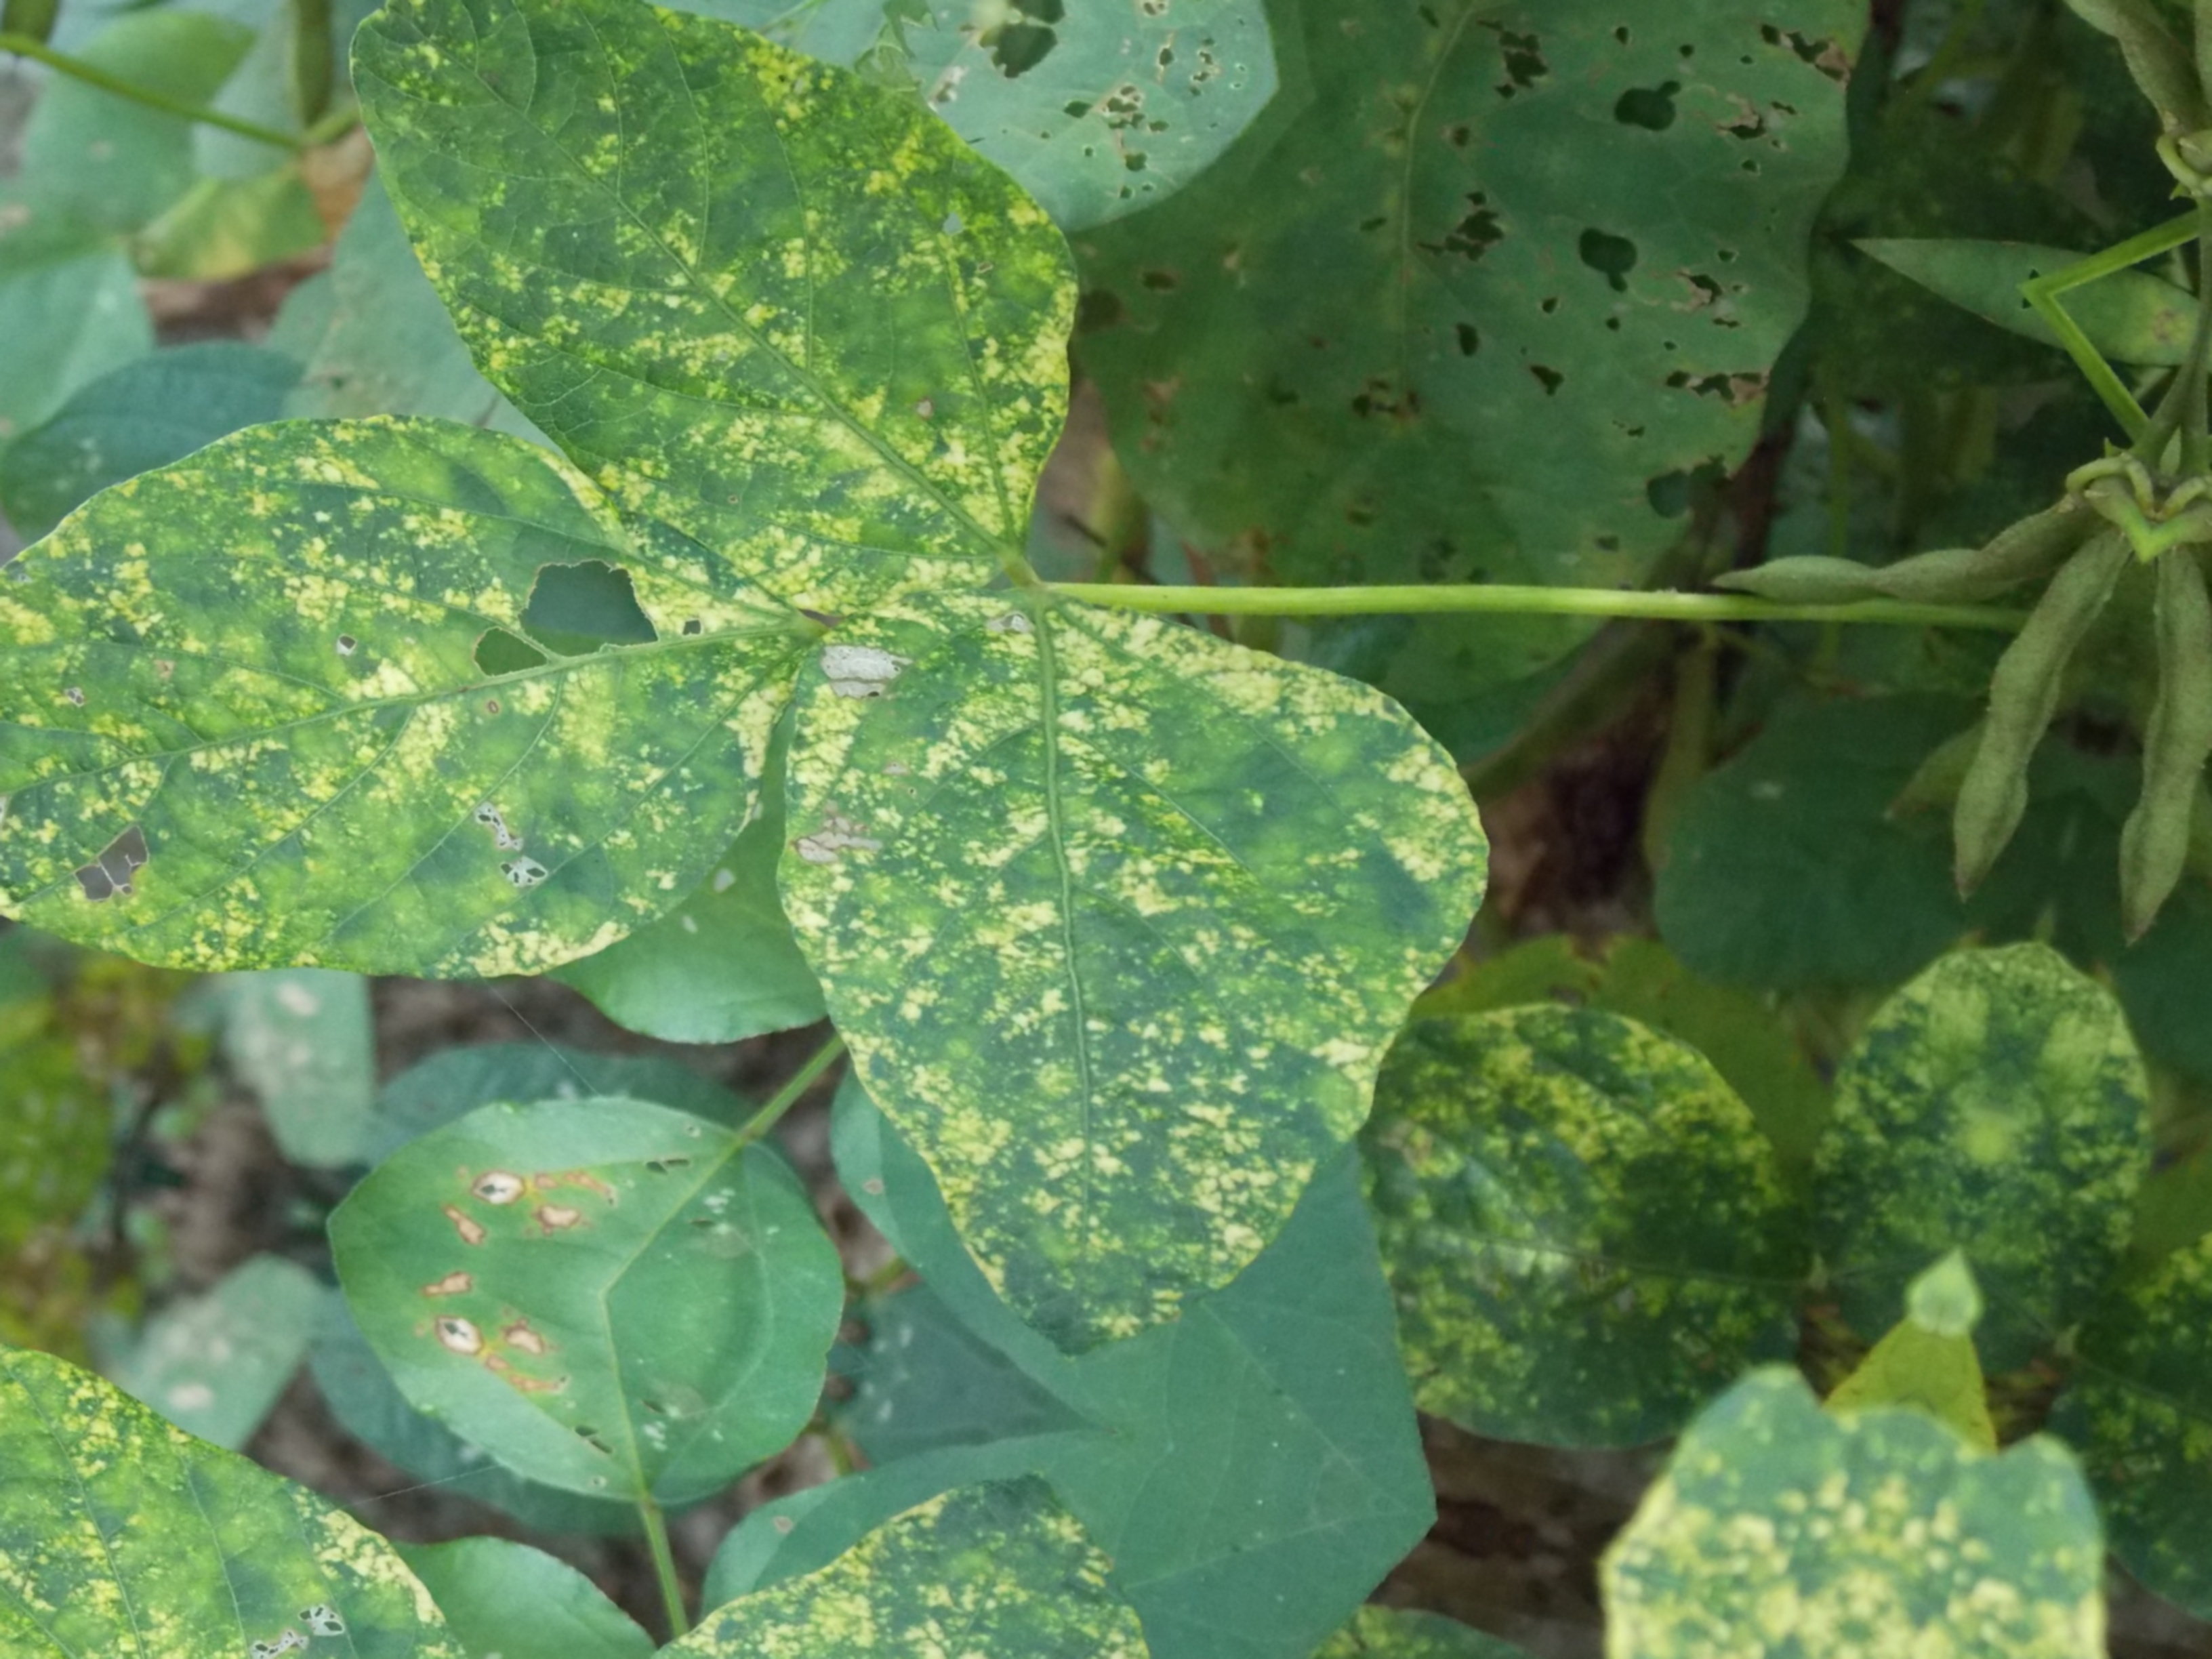
Label: Disease